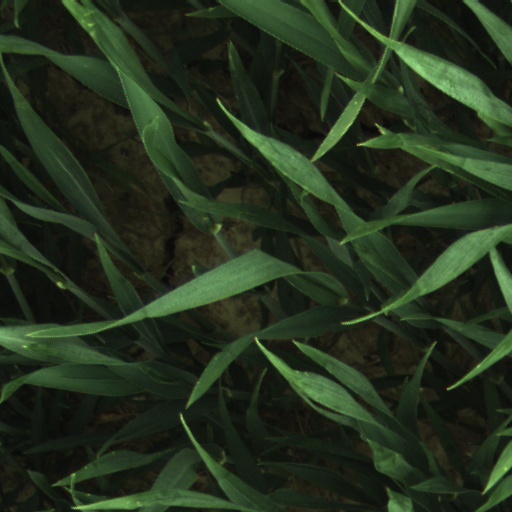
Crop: wheat